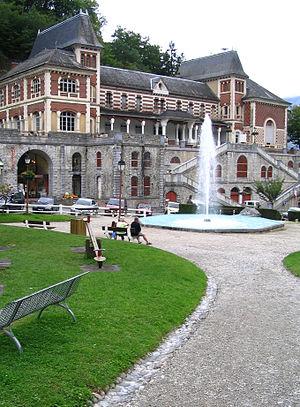
Eaux-Bonnes est une commune française, située dans le département des Pyrénées-Atlantiques en région Nouvelle-Aquitaine.